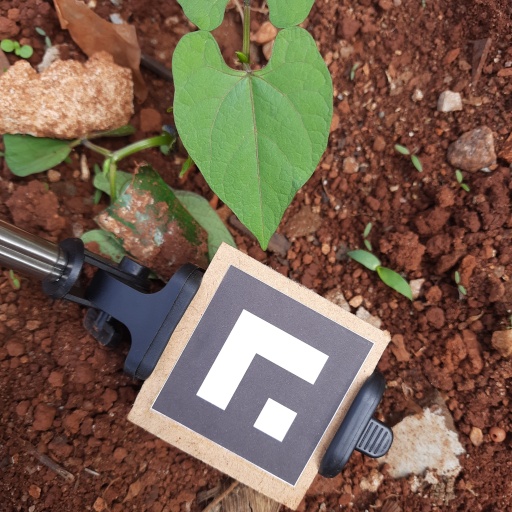
Observations: flat surface, no eating holes, under cloudy sky